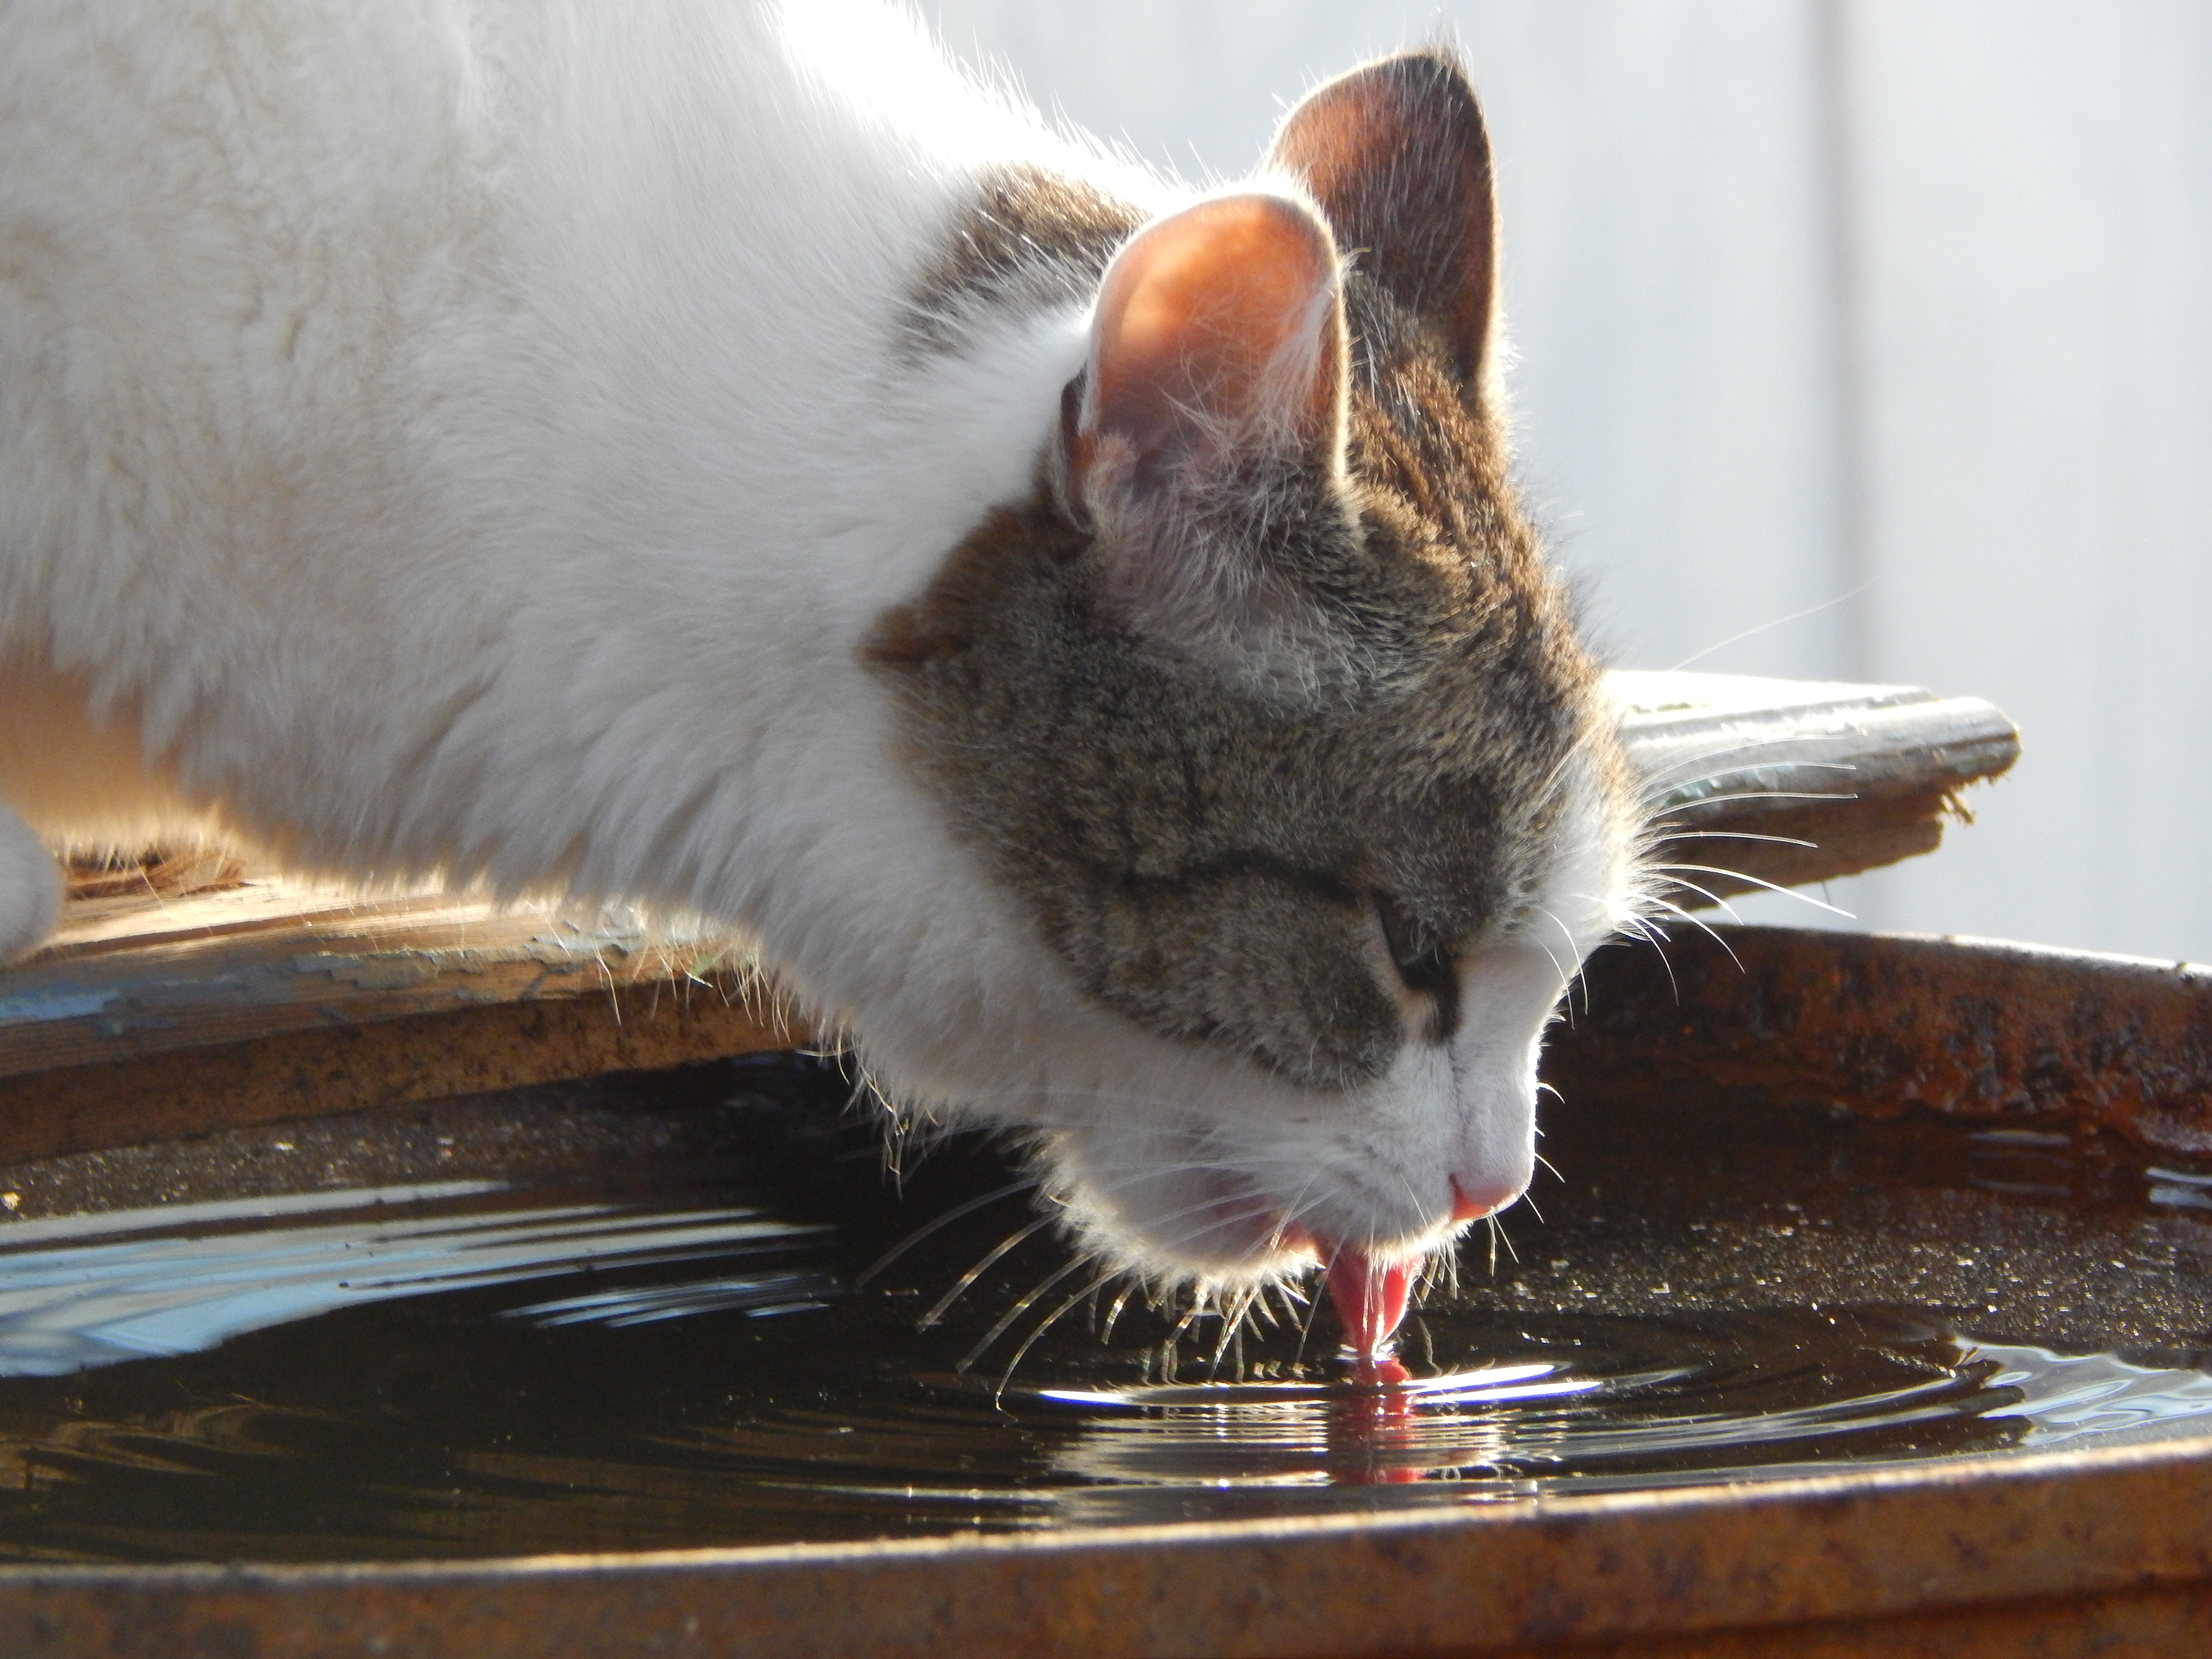
cat, water, barrel, felidae, carnivore, small to medium sized cats, whiskers, snout, tail, domestic short haired cat, paw, fur, claw, cat supply, windshield